Polydora ciliata

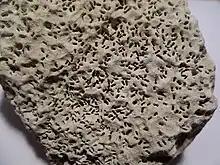
Characteristic double holes left by "P. ciliata" burrowing into rock.

The burrow of "P. ciliata" is U-shaped, and the presence of these worms can be recognised by the sets of small, double perforations they make. The worm is believed to burrow by abrading the substrate with its bristly chaetae, but there may also be some chemical action involved in burrowing. The tube is lined with mucus and fine grains of sediment and extends slightly above the surrounding material. When feeding, the worm extends its head out of the tube and uses its two long palps to feed on detritus. It has been observed feeding on dead barnacles and other small dead invertebrates, and can also filter plankton from the water.